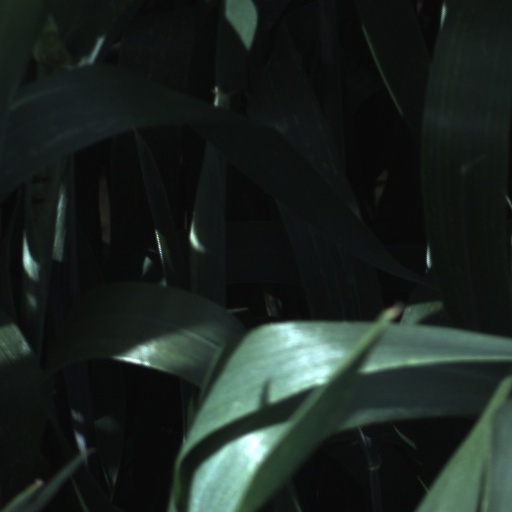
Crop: wheat